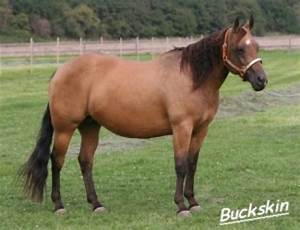
Label: horse